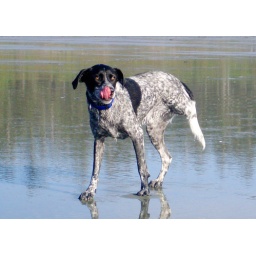
3 legged surf dog happy as a pig in mud